Auguste Fickert

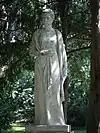
Statue to Fickert in the Türkenschanzpark, Vienna

In 1929, the sculptor Franz Seifert created a memorial to her. This is now located at the Türkenschanzpark in Währing, Vienna and this includes the inscription: "Full of courage and energy she sacrificed her life to high ideals."